Breeders' Plate

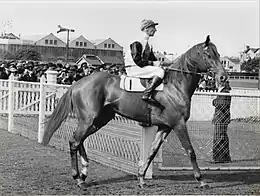
Yaralla, 1940 winner

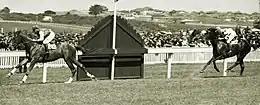
Gold Rod, 1935 winner

The event along with the Gimcrack Stakes are the first two year old races in the racing season in New South Wales. Starters in these event must participate in trials a couple of weeks before these event to gain acceptance.